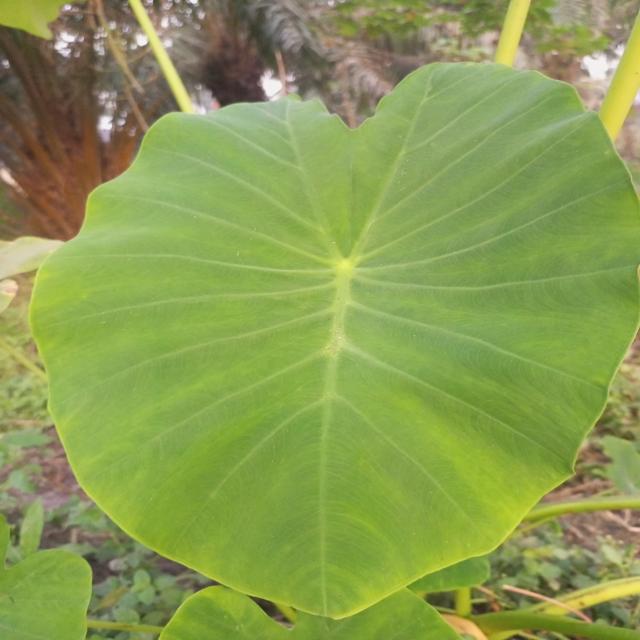
Label: Healthy